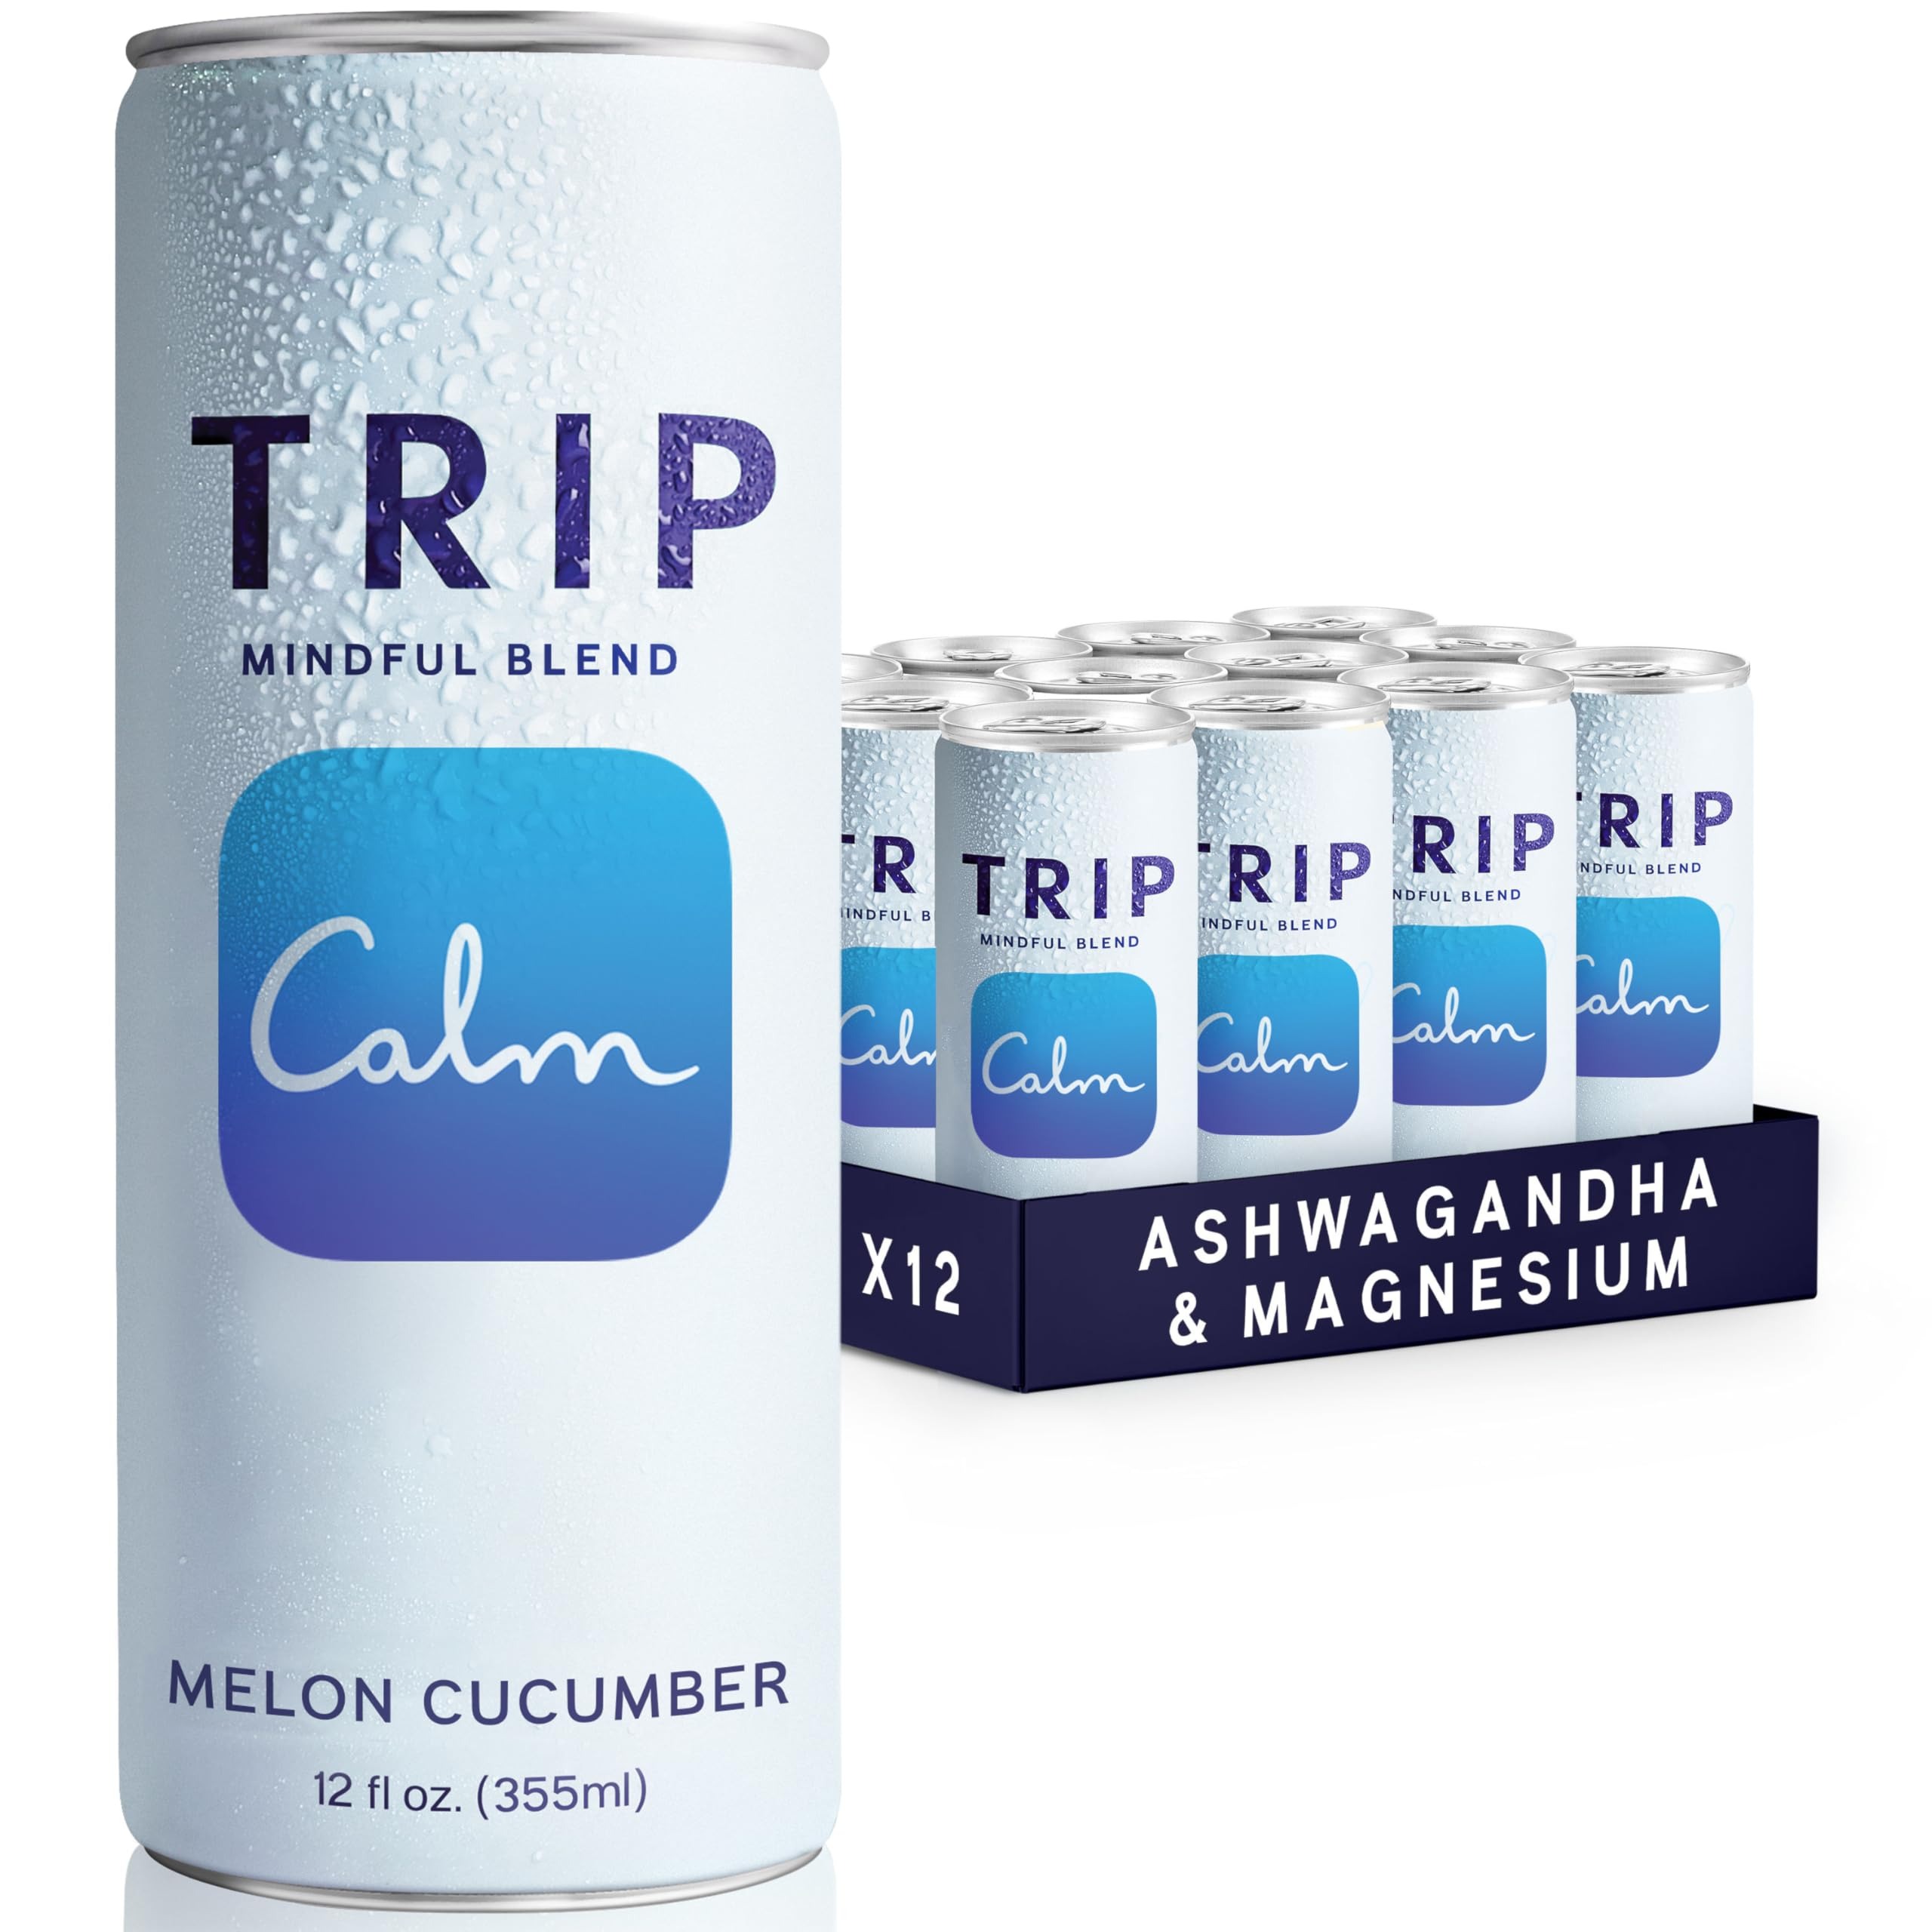
Item Name: Trip Mindful Blend, Lightly Sparkling Adaptogen Seltzer, Mocktail w/ 120mg Magnesium Citrate with Ashwagandha, Lions Mane & L Theanine, No Added Sugar, Vegan, Melon Cucumber, 12 Oz, 12Pk
Bullet Point 1: REFRESHING LIGHTLY SPARKLING ADAPTOGEN DRINK: Experience a refreshingly sophisticated sparkling mocktail beverage made with a blend of carefully selected botanicals, including Lion's Mane, Ashwagandha, and L-theanine. Perfectly balanced to offer a unique flavor profile, TRIP is sociable and can be enjoyed anytime, solo or mixed into cocktails!
Bullet Point 2: NATURALLY INFUSED WITH BOTANICALS: Trip Mindful Blend is crafted with nature's finest ingredients, combining magnesium with carefully selected botanicals and adaptogens. These thoughtfully chosen ingredients create a delicious beverage designed to support your body's natural rhythms, helping you reset, rebalance, and recalibrate. Enjoy this drink to stay refreshed and productive without the usual drawbacks of fatigue or loss of focus.
Bullet Point 3: LOW CALORIE, NO ADDED SUGAR: With only 25 calories per can and no added sugars, Trip Mindful Blend offers a guilt-free indulgence. This lightly sparkling, non-alcoholic drink is perfect for those who want to enjoy a delicious beverage without compromising their dietary goals.
Bullet Point 4: SUITABLE FOR VARIOUS DIETARY PREFERENCES: Made in America, Trip Mindful Blend is gluten free, palm oil free, vegan, and non GMO, making it suitable for a variety of dietary lifestyles. Enjoy this sparkling drink knowing it's made with care and attention to the ingredients you value most.
Bullet Point 5: GREAT TASTING AWARD-WINNING FLAVORS: Winner of the Great Taste Award three years in a row, Trip Mindful Blend offers a satisfying and sophisticated flavor experience. Enjoy a variety of refreshing options, including Melon Cucumber Mint, Raspberry Orange Blossom, Elderflower Mint, and Peach Ginger. Each flavor is carefully crafted with botanical extracts and designed to delight your taste buds with every sip, offering a unique and memorable drinking experience.
Value: 144.0
Unit: Fl Oz

Price: 39.99